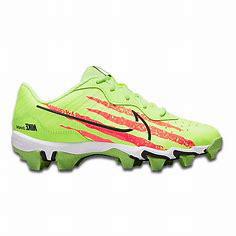
Brand: Nike
Model: Alpha Huarache 4 Keystone